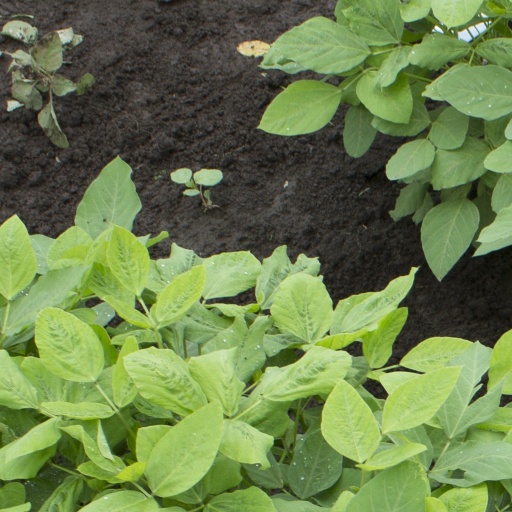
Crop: soybean